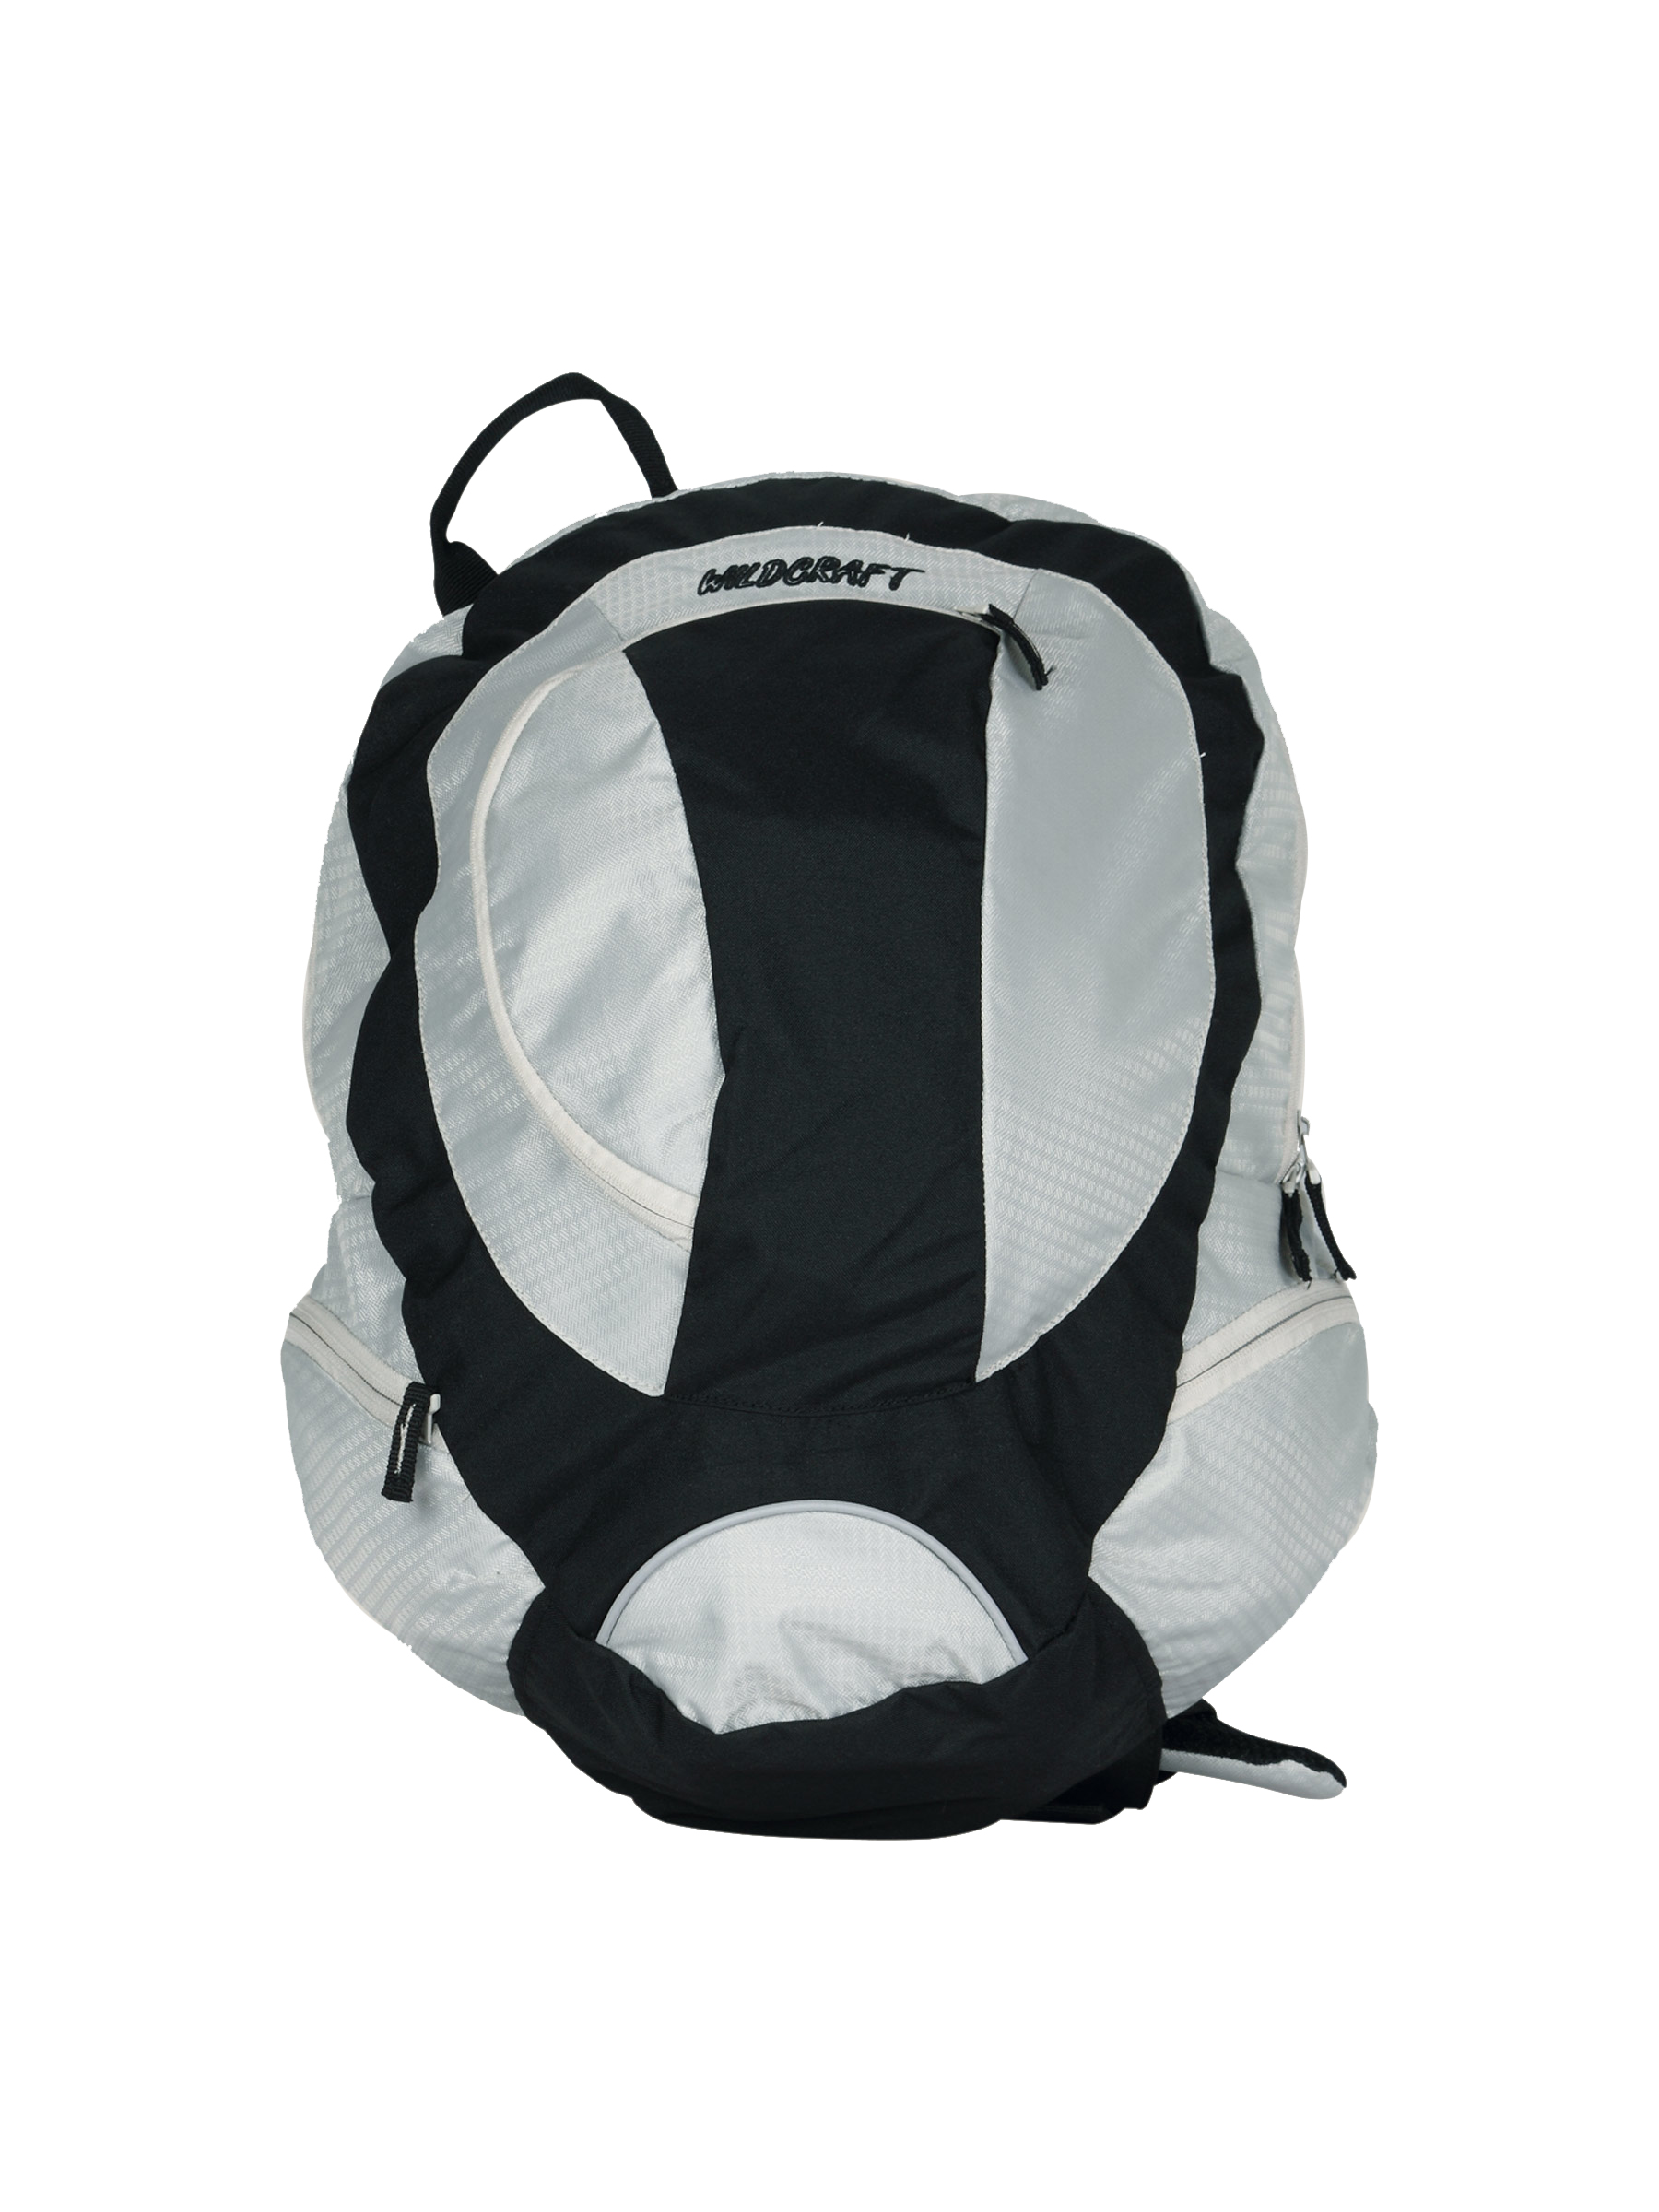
Wildcraft Unisex Halo Grey Black Backpack
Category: Accessories / Bags / Backpacks
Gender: Unisex
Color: Grey
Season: Winter 2015
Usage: Casual